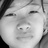
Emotion: neutral